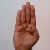
The image shows a hand gesture representing the letter 'B' in Indian Sign Language.